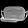
Label: Bag